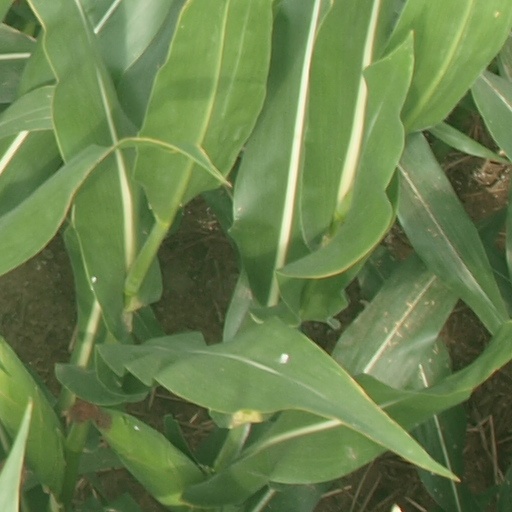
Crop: maize; corn